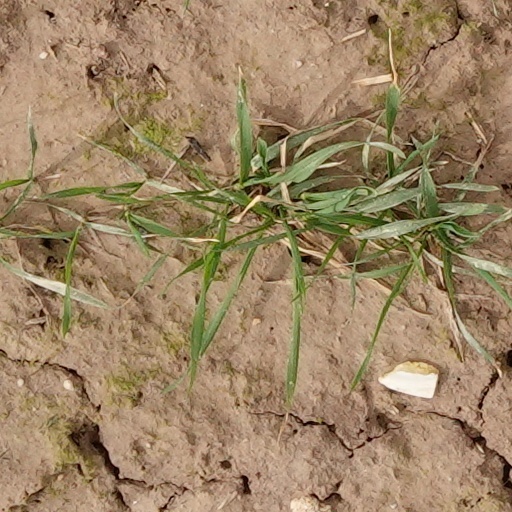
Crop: wheat